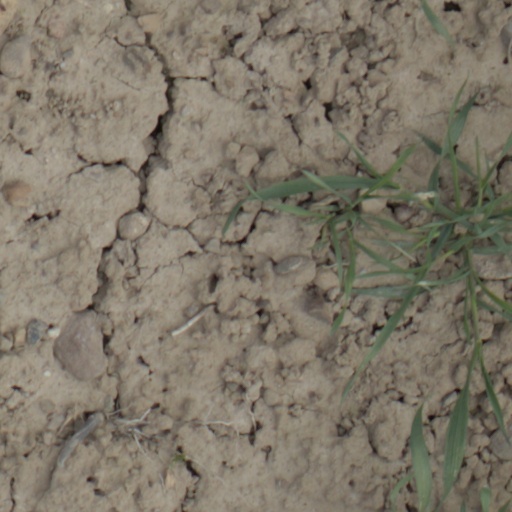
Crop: wheat